Male bra

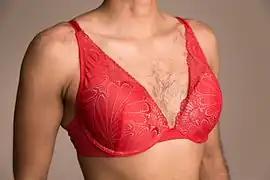
Male bra.

A compression vest or gynecomastia vest is a specialized compression garment for men with gynecomastia, a condition characterized by the development of breast tissues in males. The estimates of those with the condition are presented as a range "because the definition of gynecomastia varies and the method of surveying varies." Although there are options for treating gynecomastia, some individuals opt to wear a breast compression garment as a non-surgical alternative for compressing the breast. Compared to bras, these vests typically flatten rather than lift.